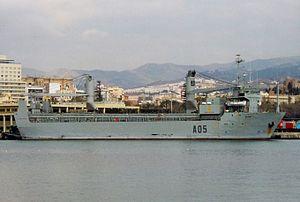
Le El Camino Español (A-05) est un navire de transport de type bateau-grue de l'armada espagnole.